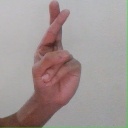
अक्षर: र